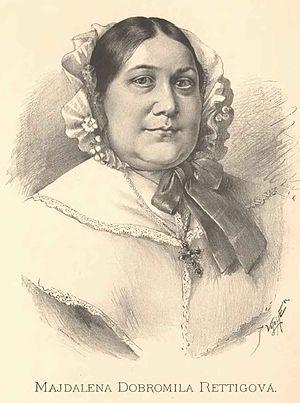
Jan Vilímek, né le 1ᵉʳ janvier 1860 à Žamberk et mort le 15 avril 1938 à Vienne, est un peintre et illustrateur tchécoslovaque.